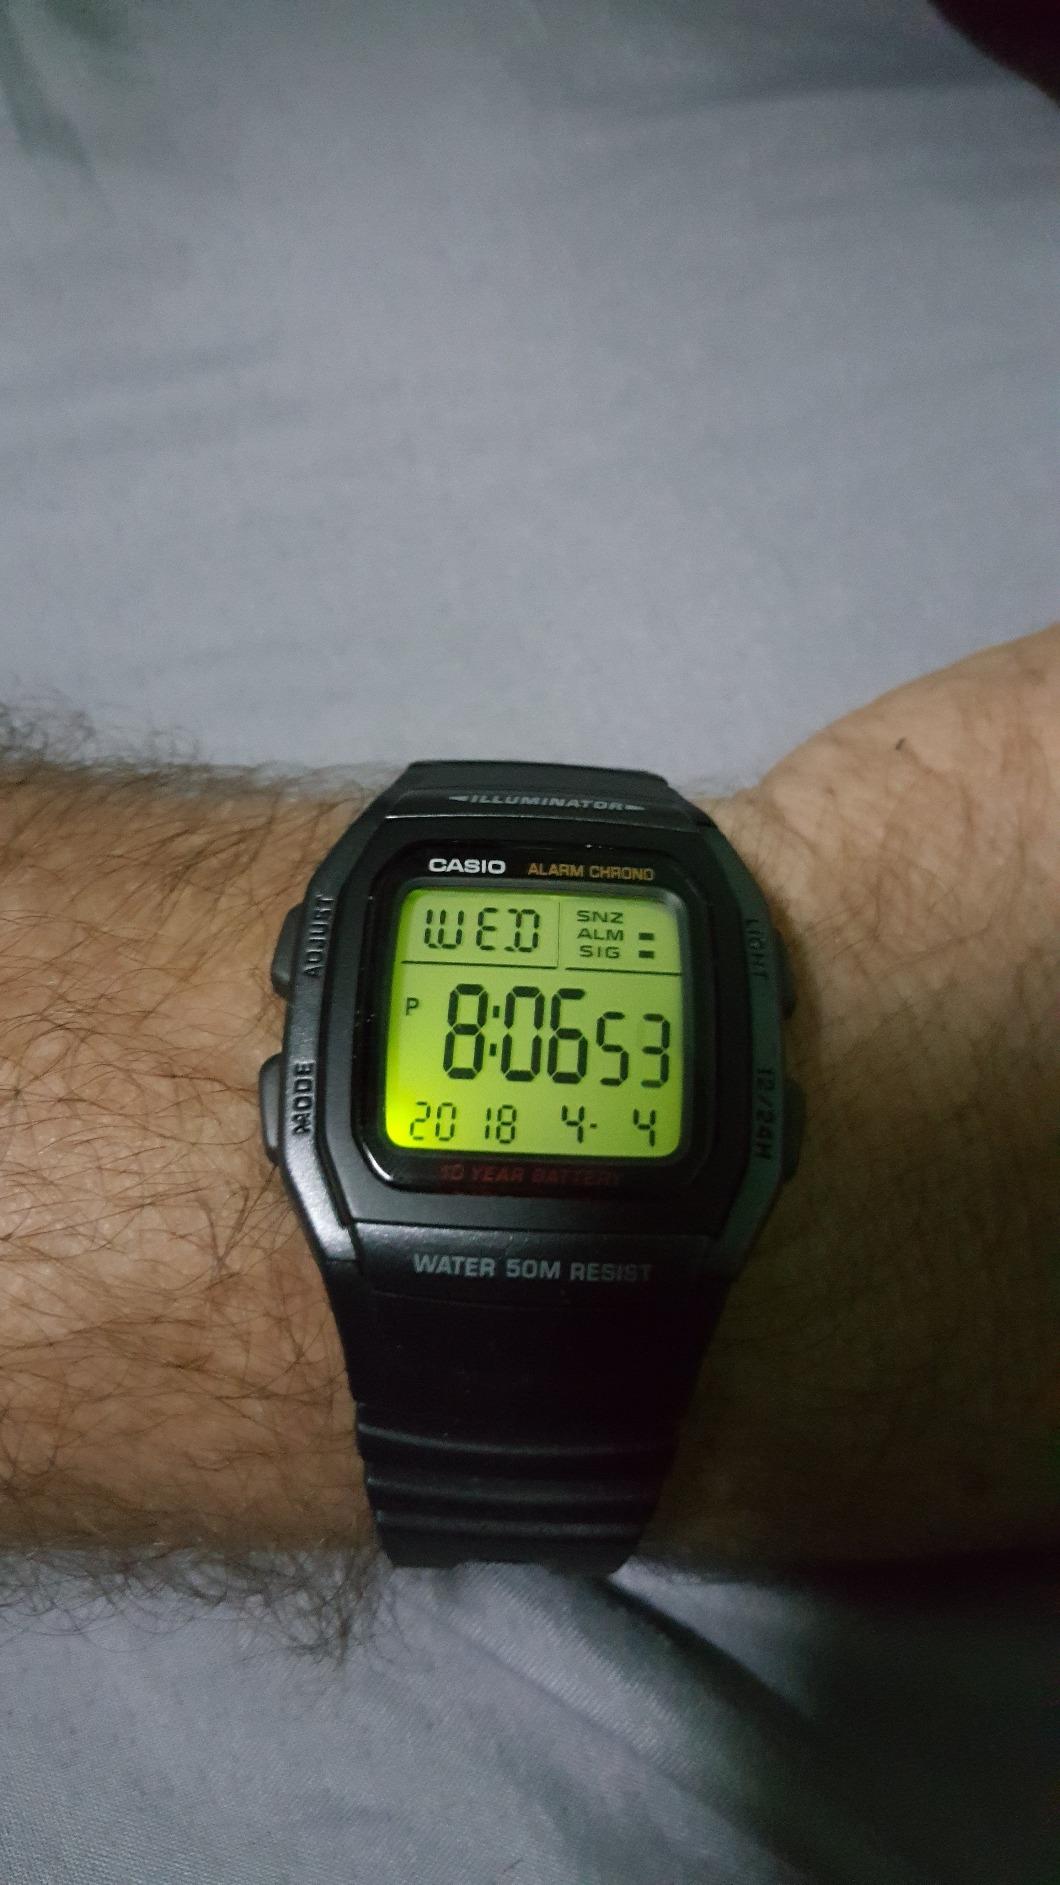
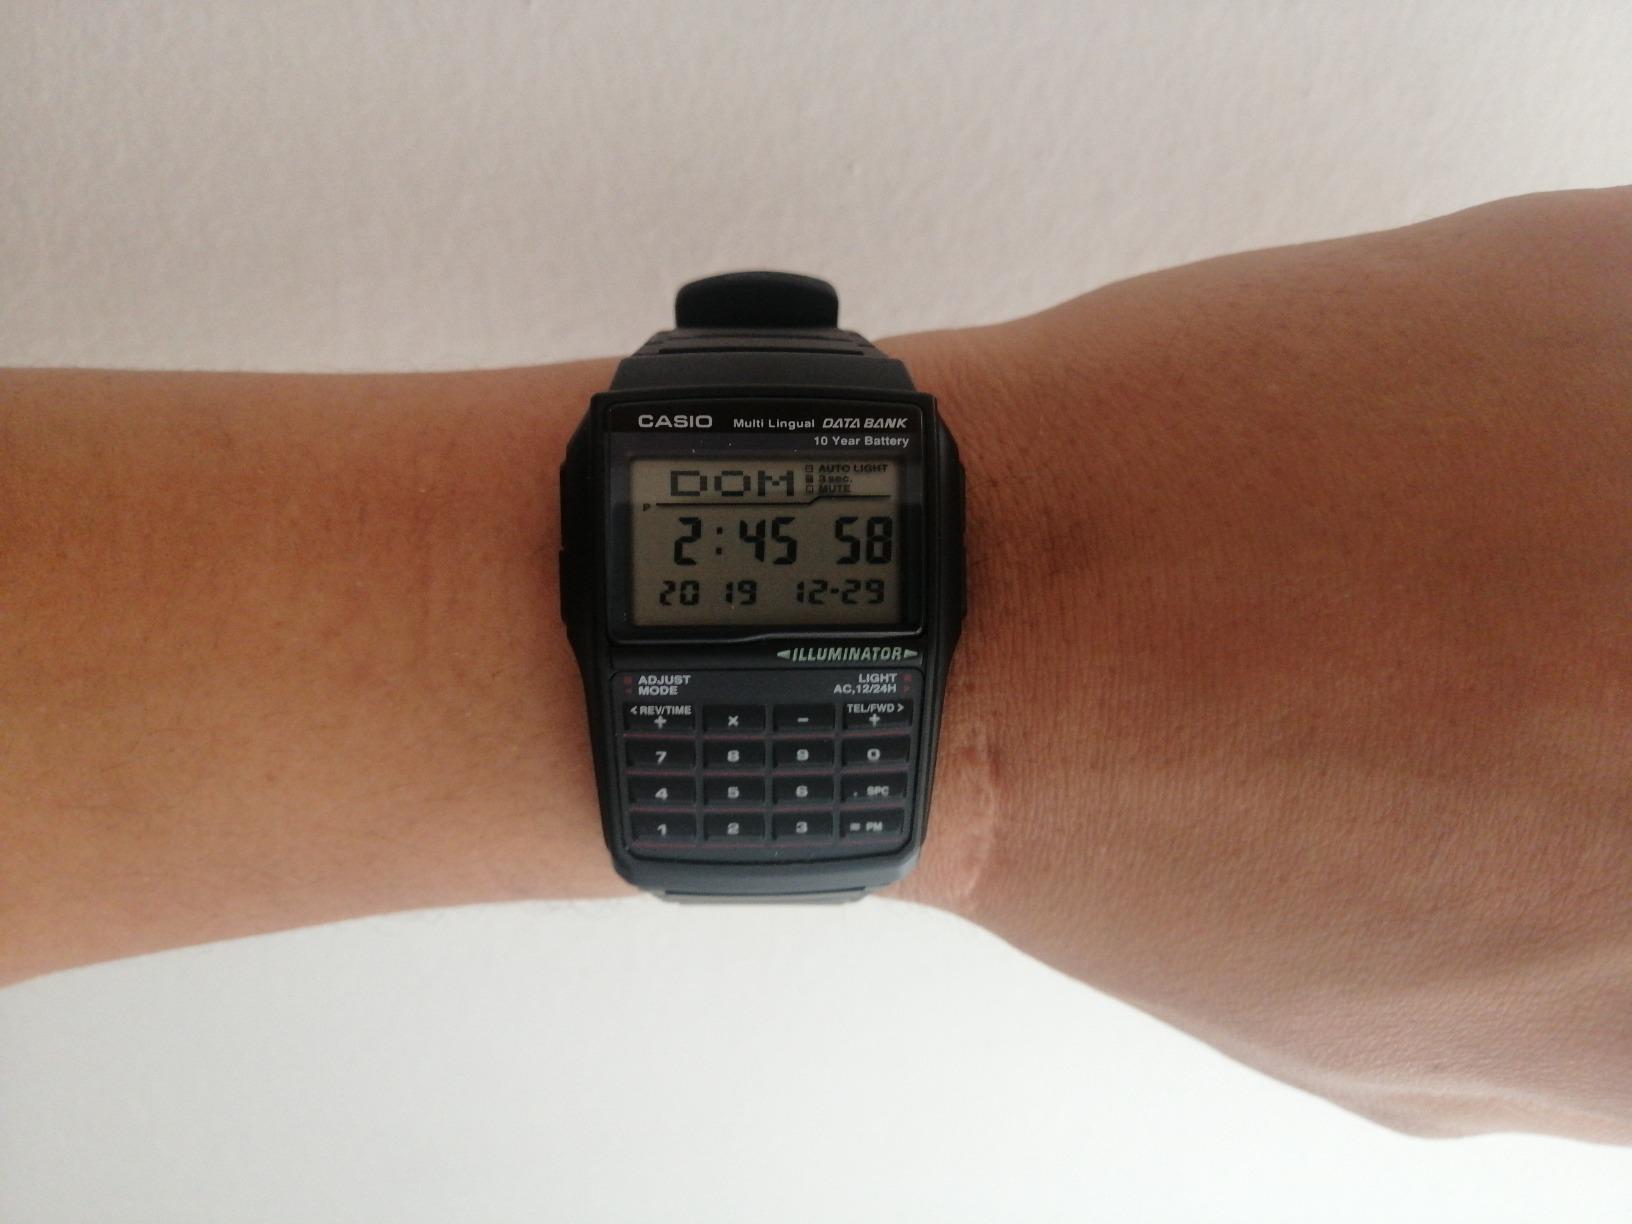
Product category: accessories_watch
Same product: no